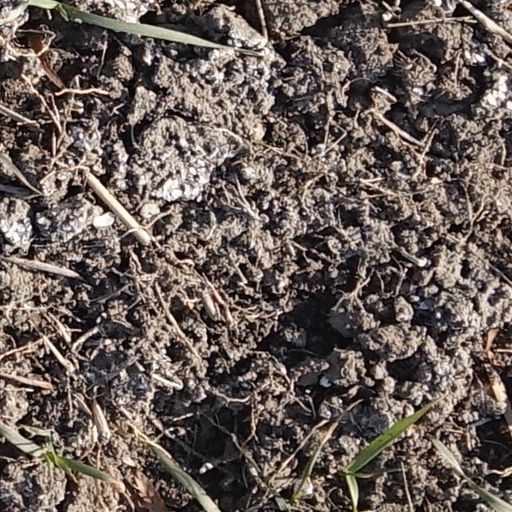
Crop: wheat